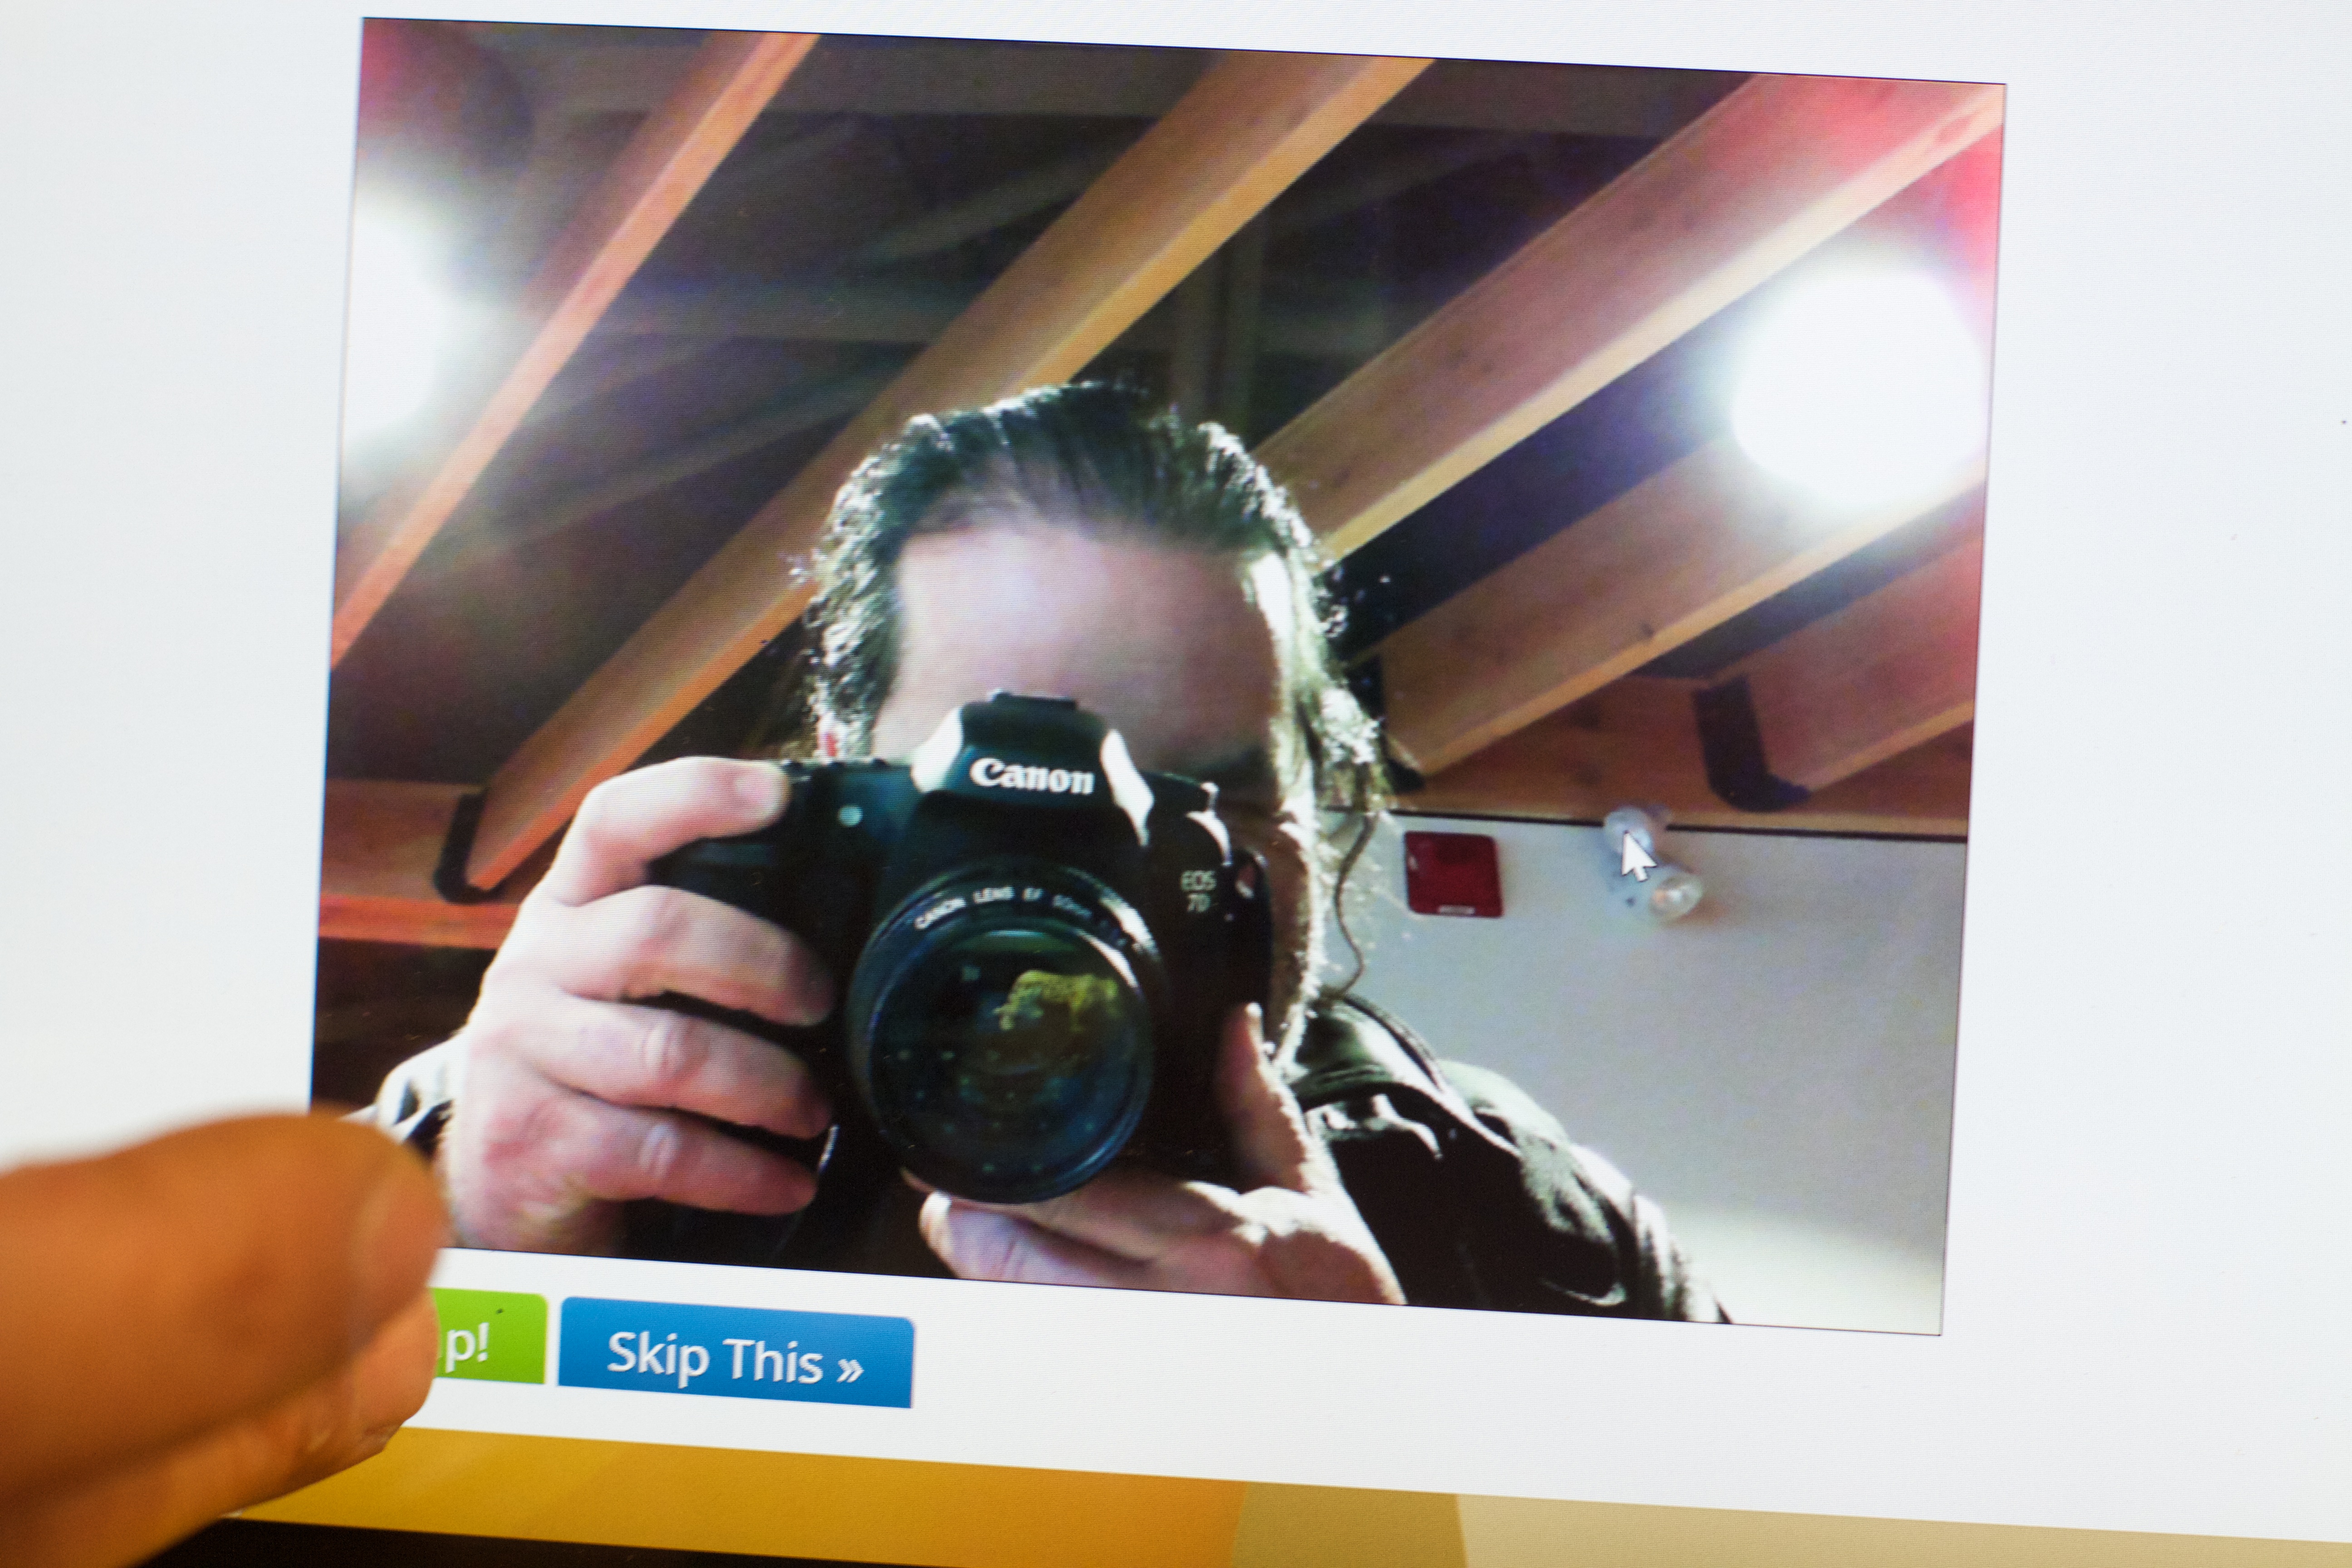
photography, brand, photograph, image